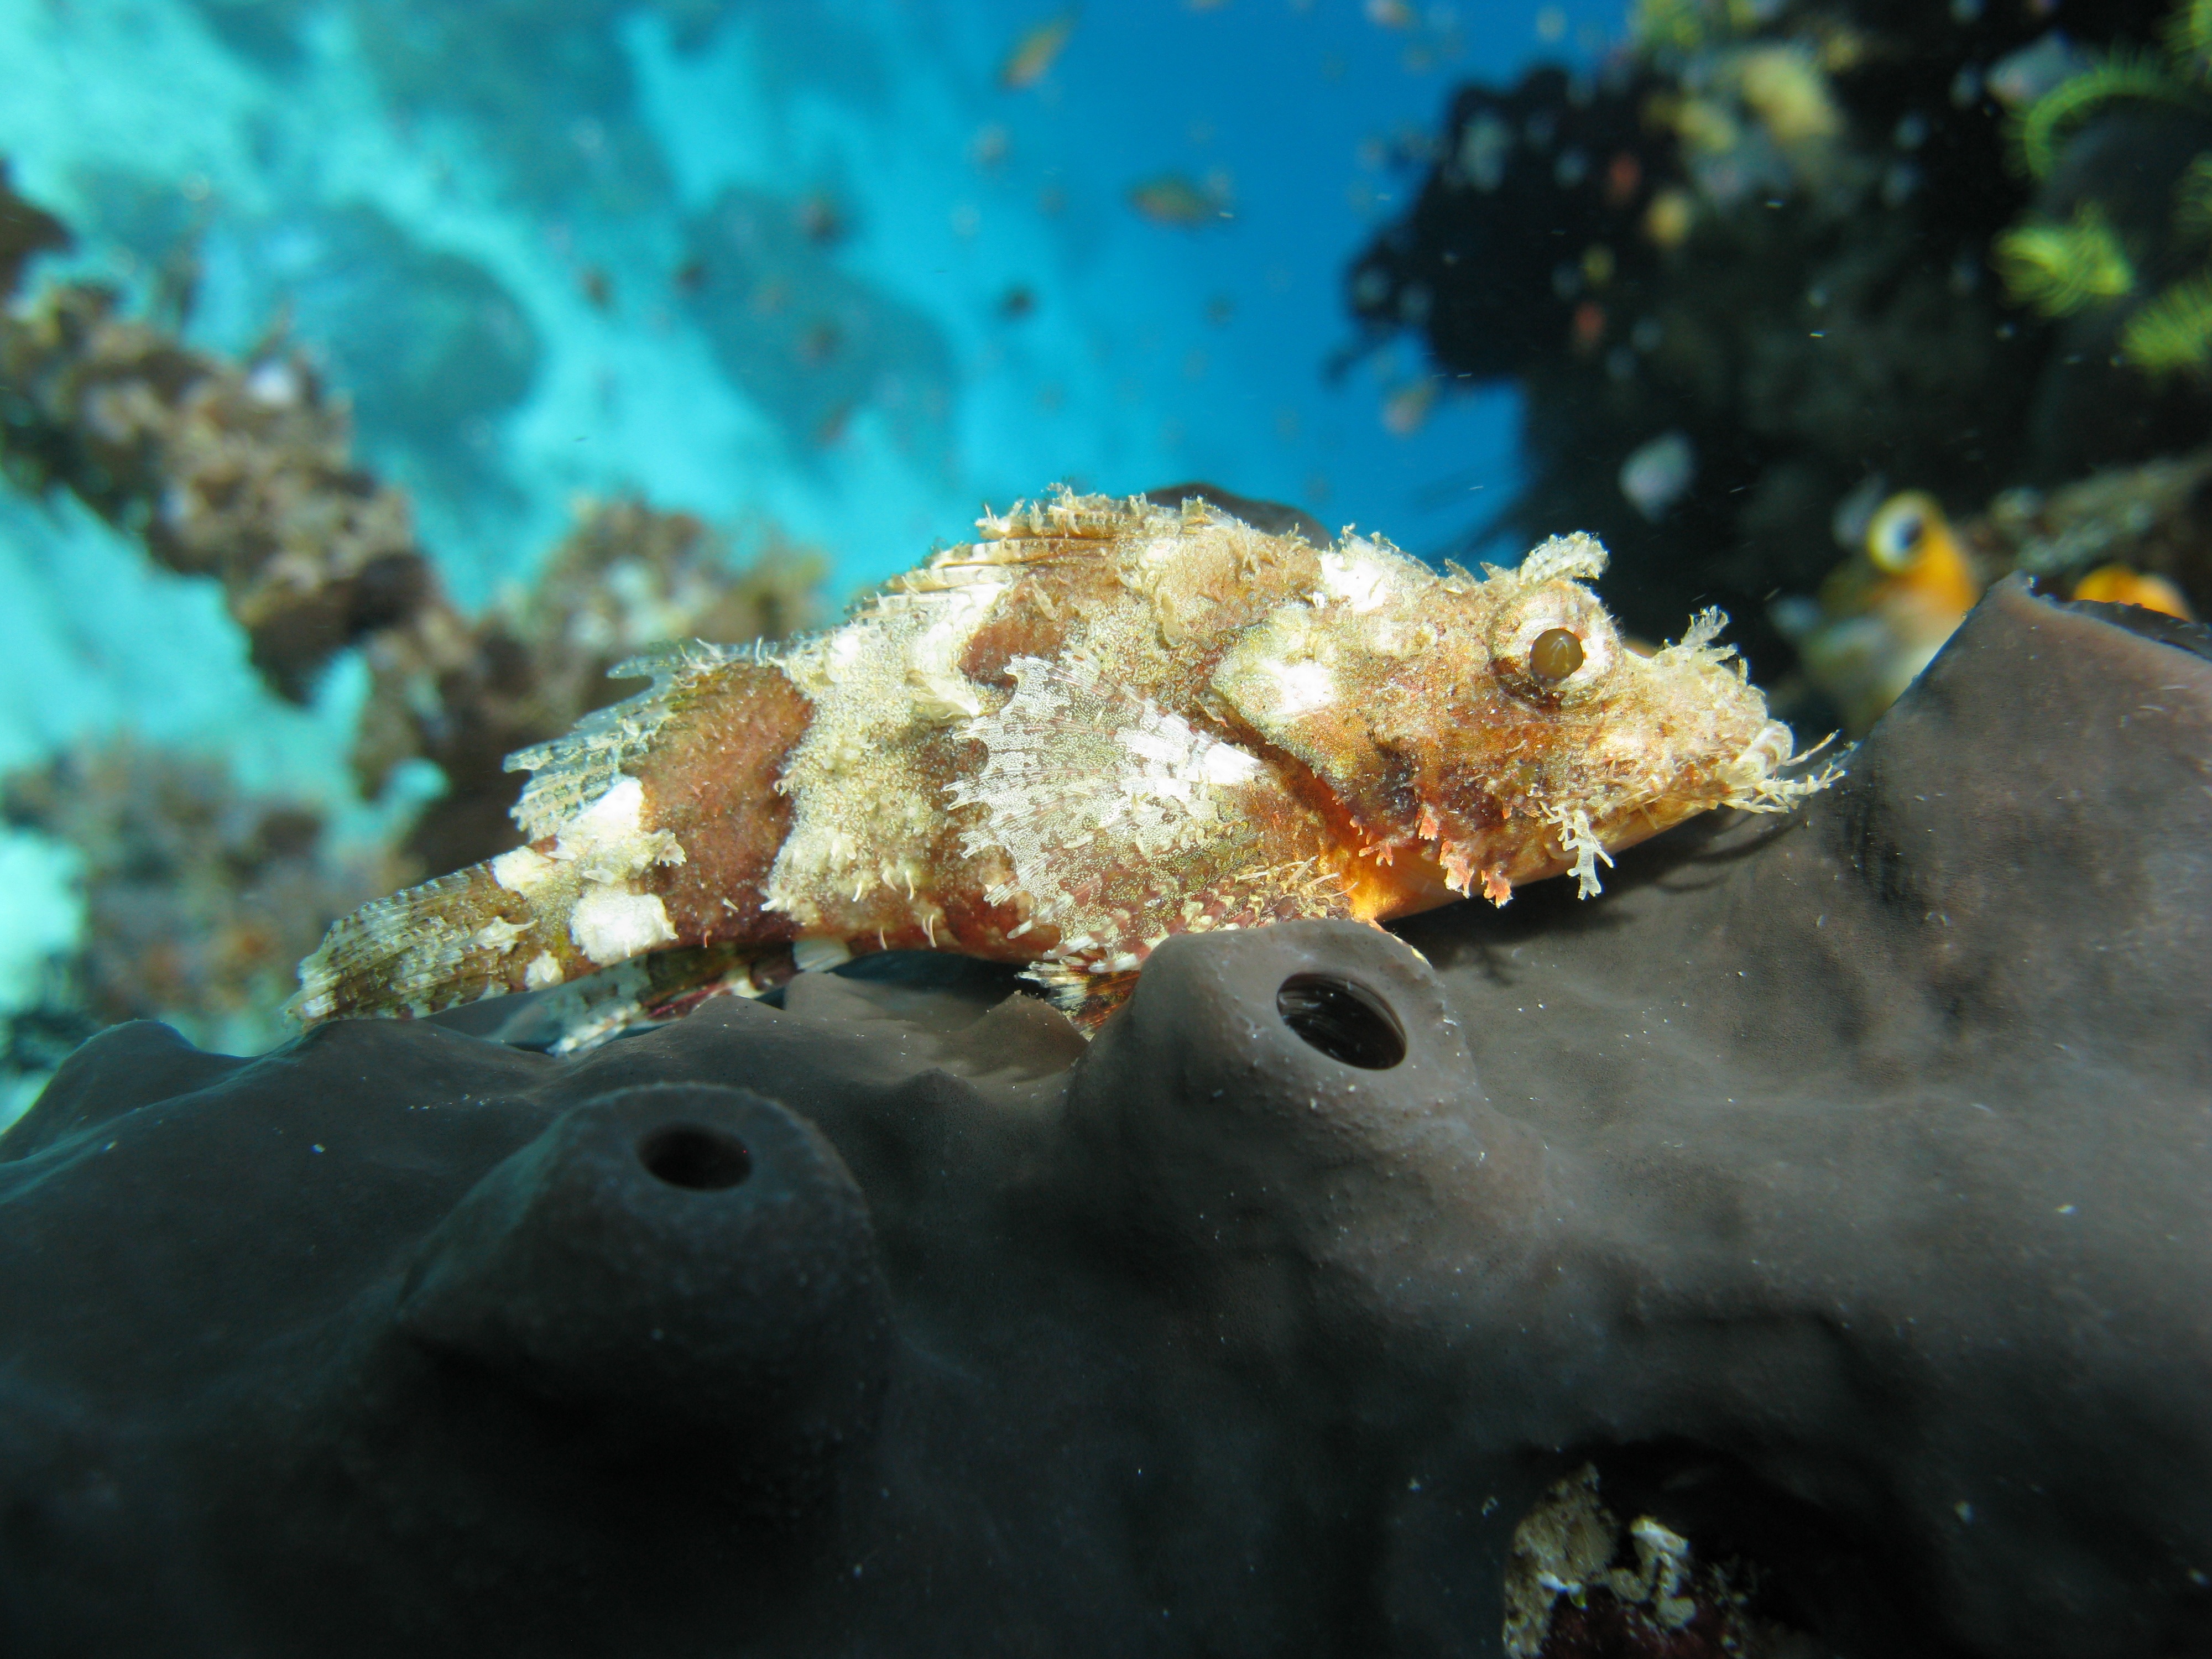
diving, underwater, biology, fish, fauna, coral reef, invertebrate, reef, close up, scuba, macro photography, albino scorpion fish, marine biology